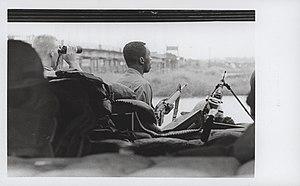
Les Afro-Américains ont joué un rôle de premier plan dans la guerre du Vietnam. La guerre du Viêt Nam fut la première guerre américaine dans laquelle les troupes noires et blanches n'étaient pas formellement séparées bien qu'une ségrégation de facto eut toujours lieu.